Daria Atamanov

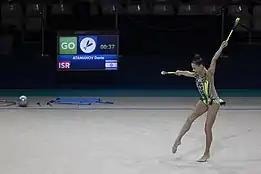

In July 2022, at the 2022 World Games in Birmingham, Alabama, Atamanov won the gold medal in ball and ribbon and the silver medal in clubs (behind Sofia Raffaeli). She became the first-ever Israeli athlete to win a gold medal at the World Games.